Band clamp

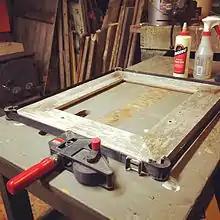
A band clamp used to clamp a mitered picture frame.

One type of band clamp known as a web clamp has a band usually made of nylon type cloth webbing. It can slip and stretch around irregularly shaped objects such as frames, packages, skids or even trailer loads.